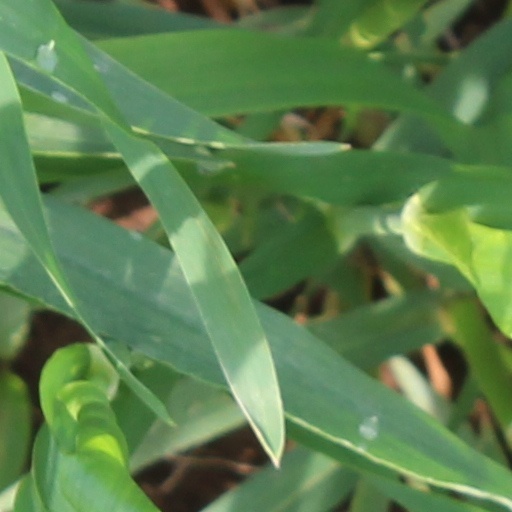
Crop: wheat